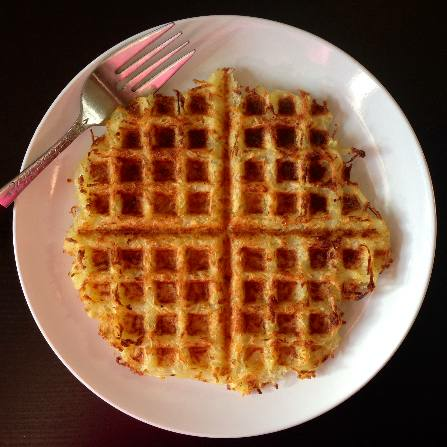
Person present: No